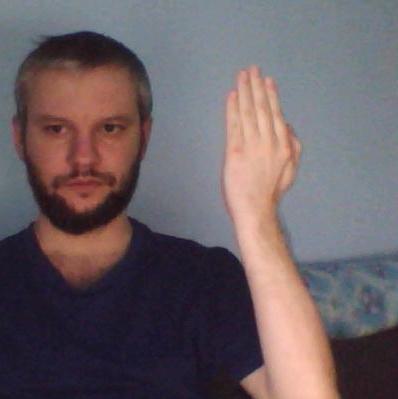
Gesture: stop_inverted